Capt. Timothy Johnson House

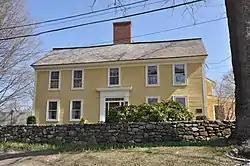

The Capt. Timothy Johnson House is a historic late First Period house in North Andover, Massachusetts. The -story wood-frame gambrel-roofed house was built c. 1720 by Timothy Johnson, a leading Andover resident who led Massachusetts troops in the 1745 Siege of Louisbourg. The building has a wealth of well-preserved first and second period Georgian detailing.